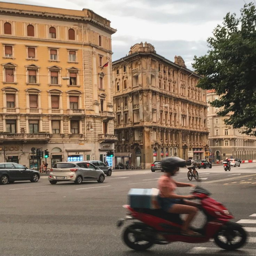
a scooter in the streets